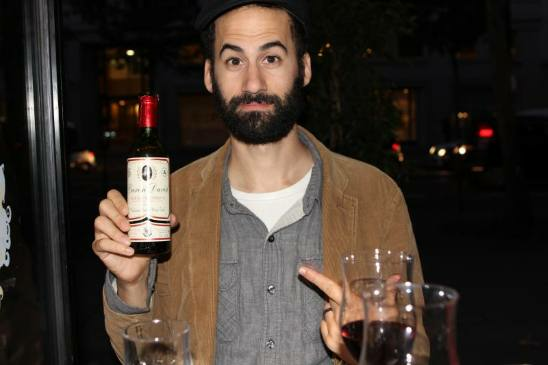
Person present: Yes